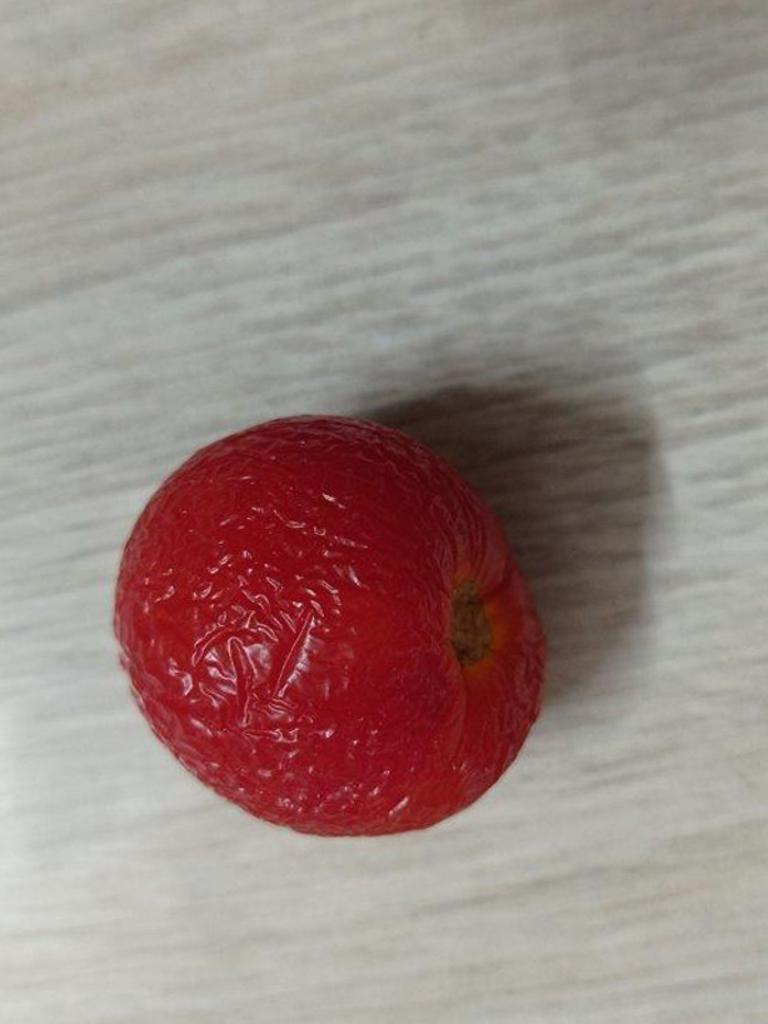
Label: Rotten